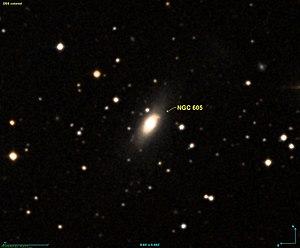
Image créée à l'aide du logiciel Aladin Sky Atlas du Centre de Données astronomiques de Strasbourg et des données de DSS (Digitized Sky Survey).